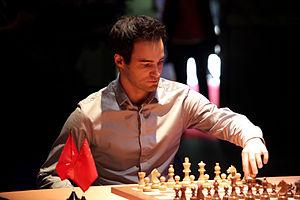
Yannick Pelletier est un grand maître suisse du jeu d'échecs.